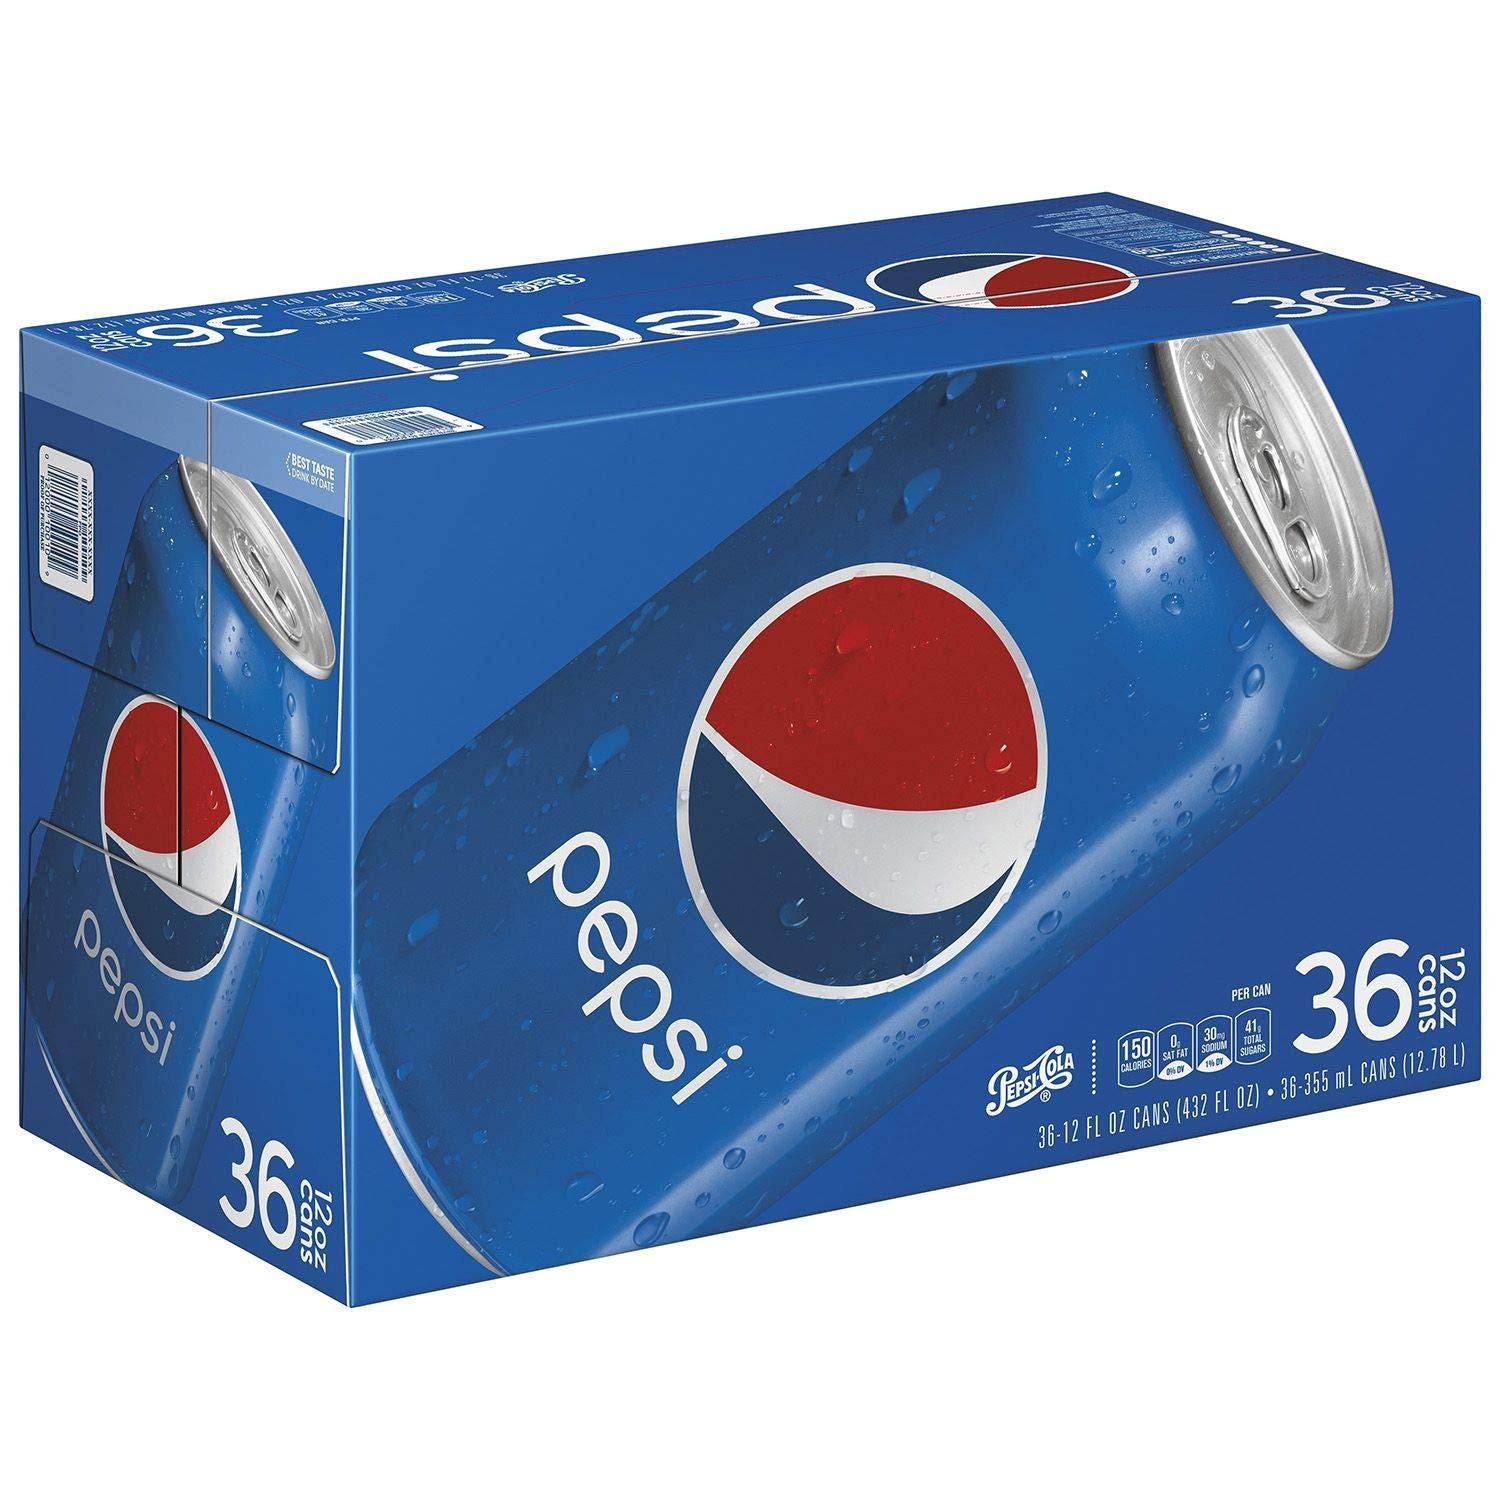
Item Name: Pepsi Cola 12 oz. cans, 36 ct. A1
Bullet Point 1: A bold, robust cola
Bullet Point 2: Sweetly refreshing
Bullet Point 3: Perfect for stocking your office pantry, store or vending machine
Product Description: An iconic, carbonated soft drink recognized all around the world, the bold, refreshing flavor of Pepsi soda pop satisfies taste buds and quenches thirst. Grab a can and savor the moment.
Value: 1.0
Unit: Count

Price: 16.18